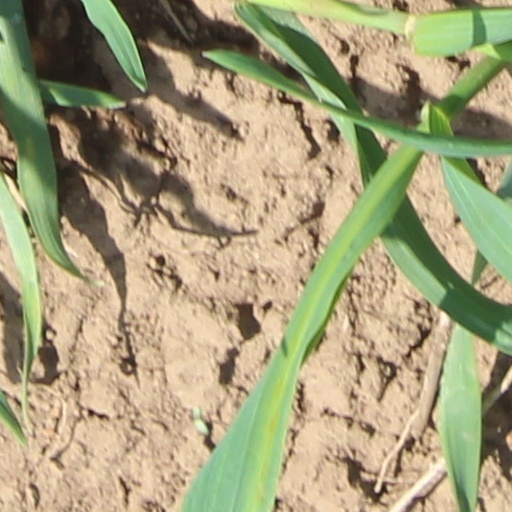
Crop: wheat